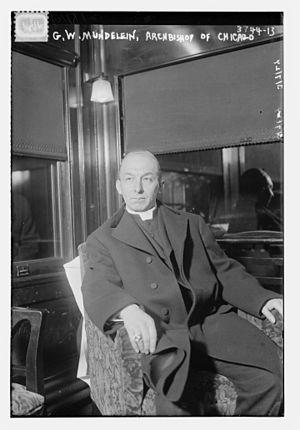
George William Mundelein aux États-Unis et mort le 2 octobre 1939 à Mundelein dans l’Illinois, ville nommée d'après son nom, est un cardinal américain de l'Église catholique du début du XXᵉ siècle, nommé par le pape Pie XI.